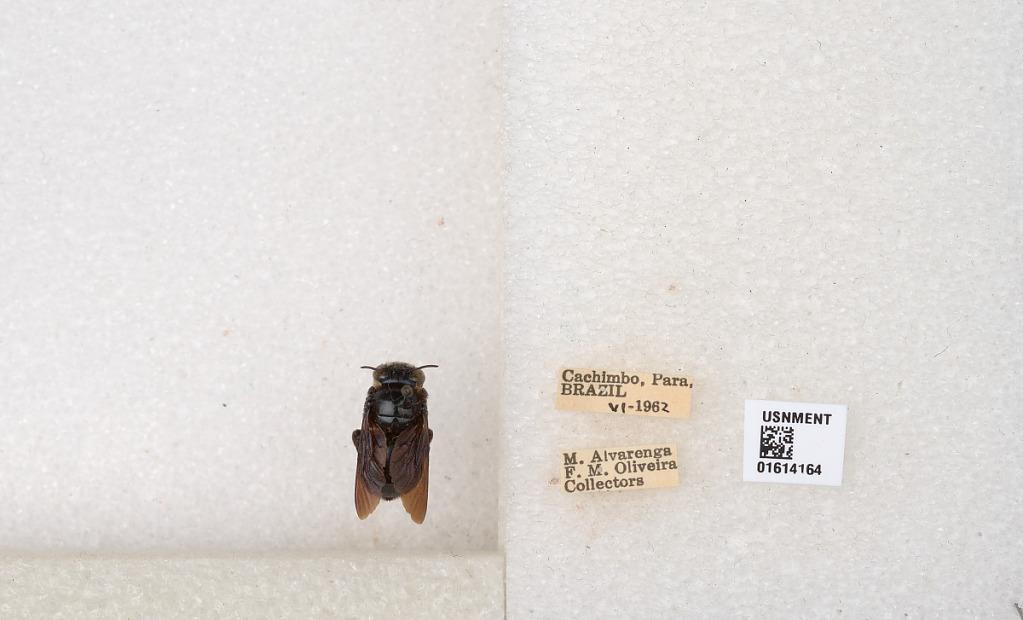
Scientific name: Xylocopa (Schonnherria) muscaria (Fabricius)
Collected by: M. Alvarenga & F. Oliveira
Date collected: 1962-6-1
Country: Brazil
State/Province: Para
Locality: Cachimbo